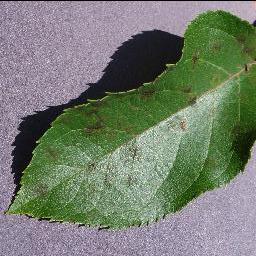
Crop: apple
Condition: scab